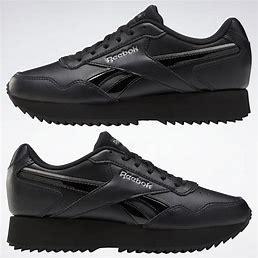
Brand: Reebok
Model: Royal Glide